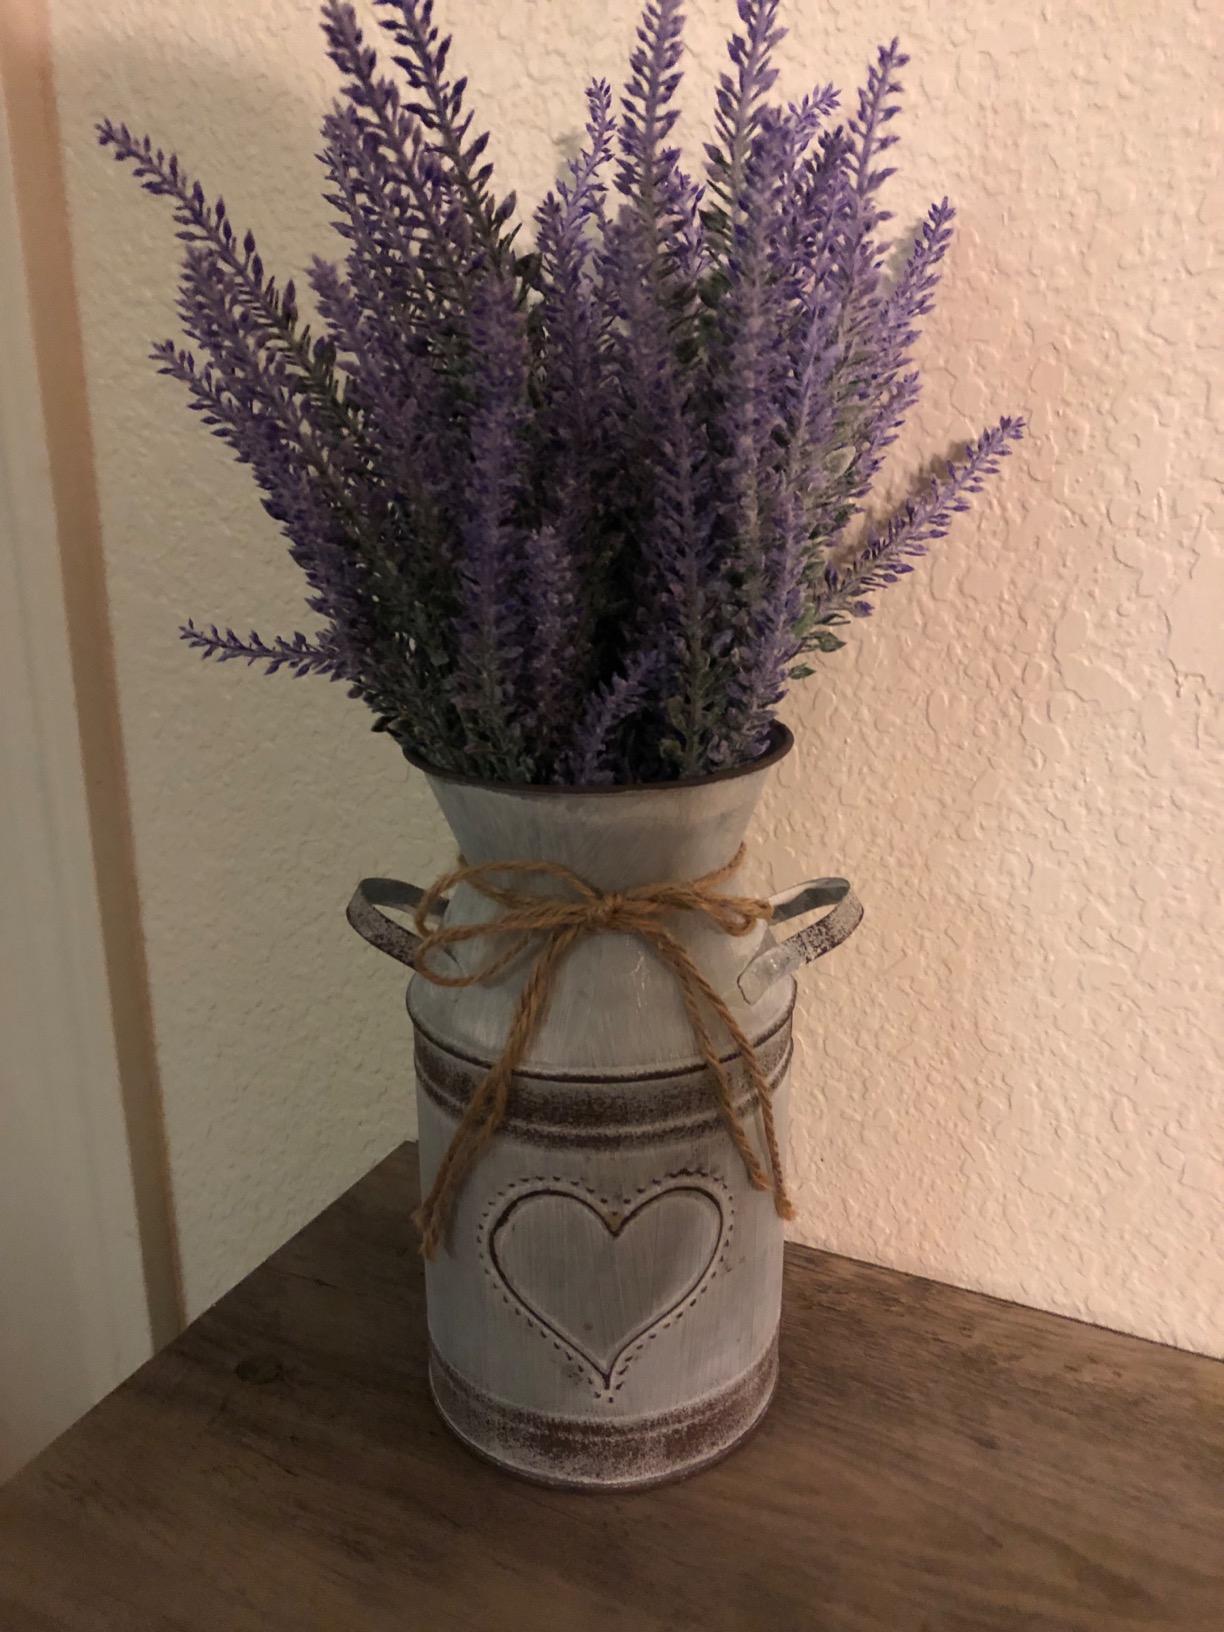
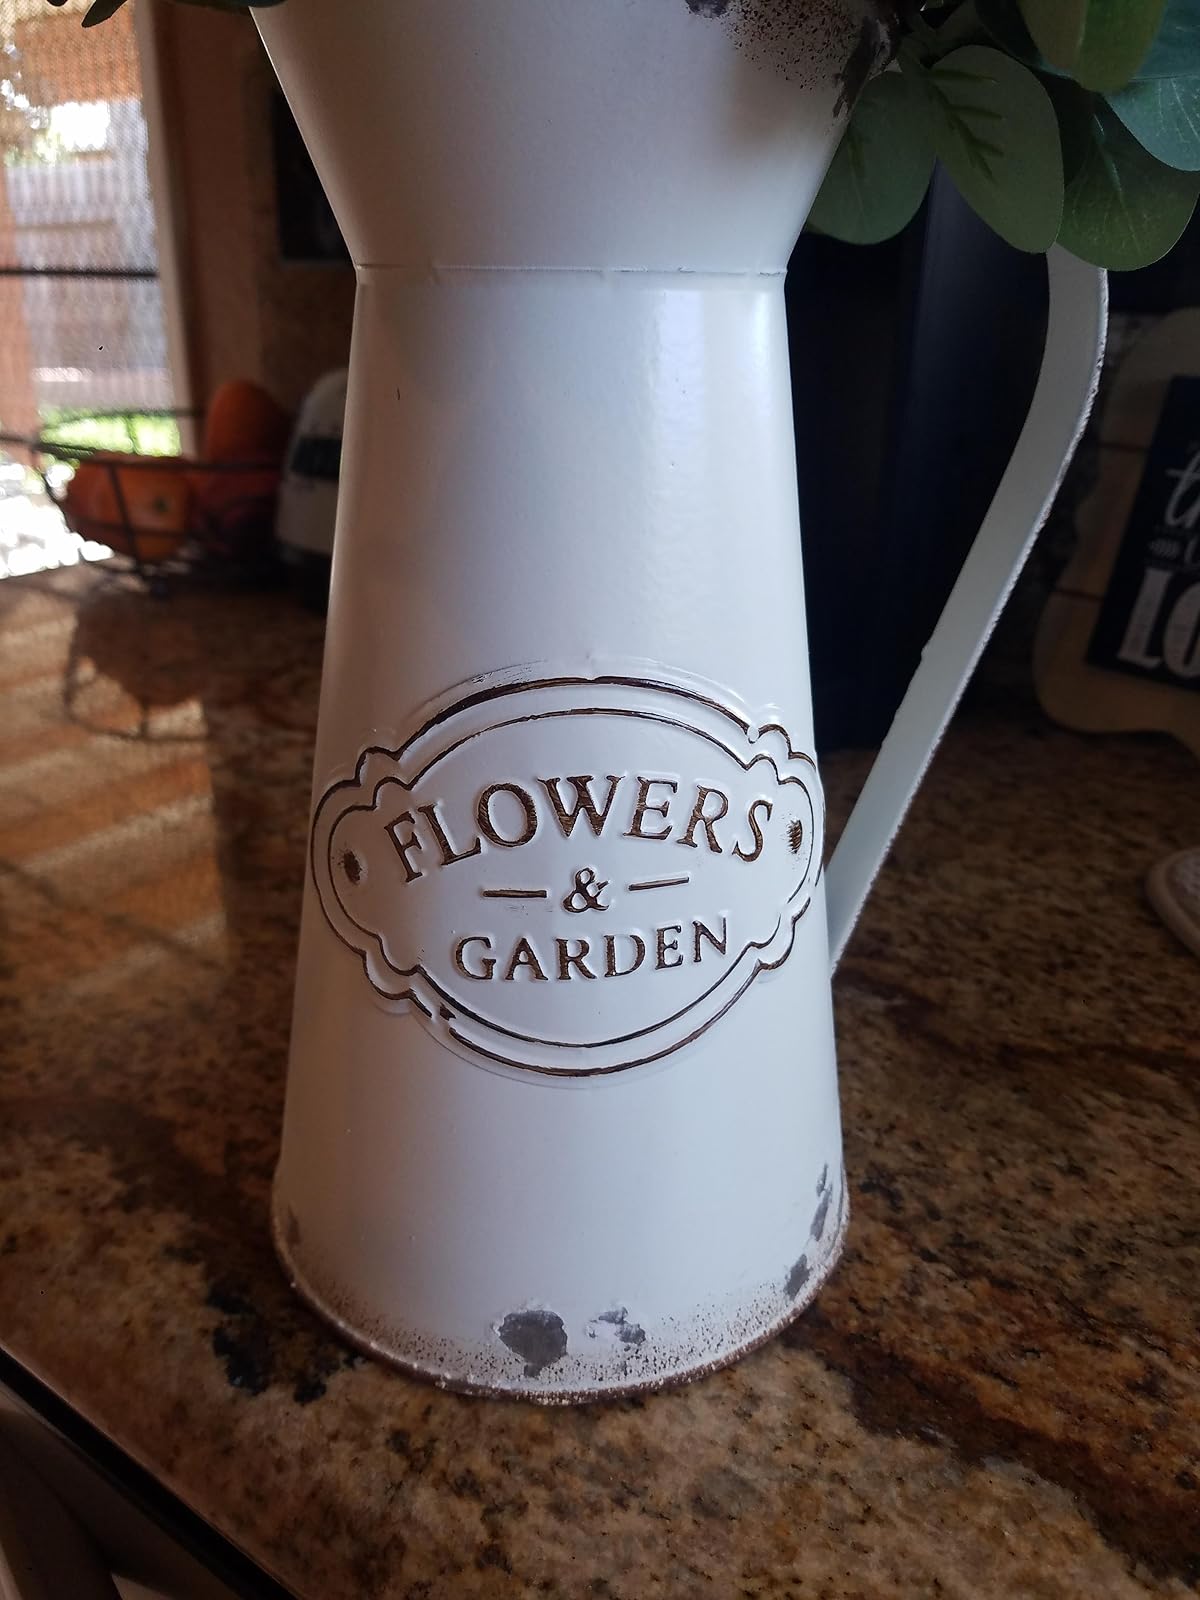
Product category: vase
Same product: no